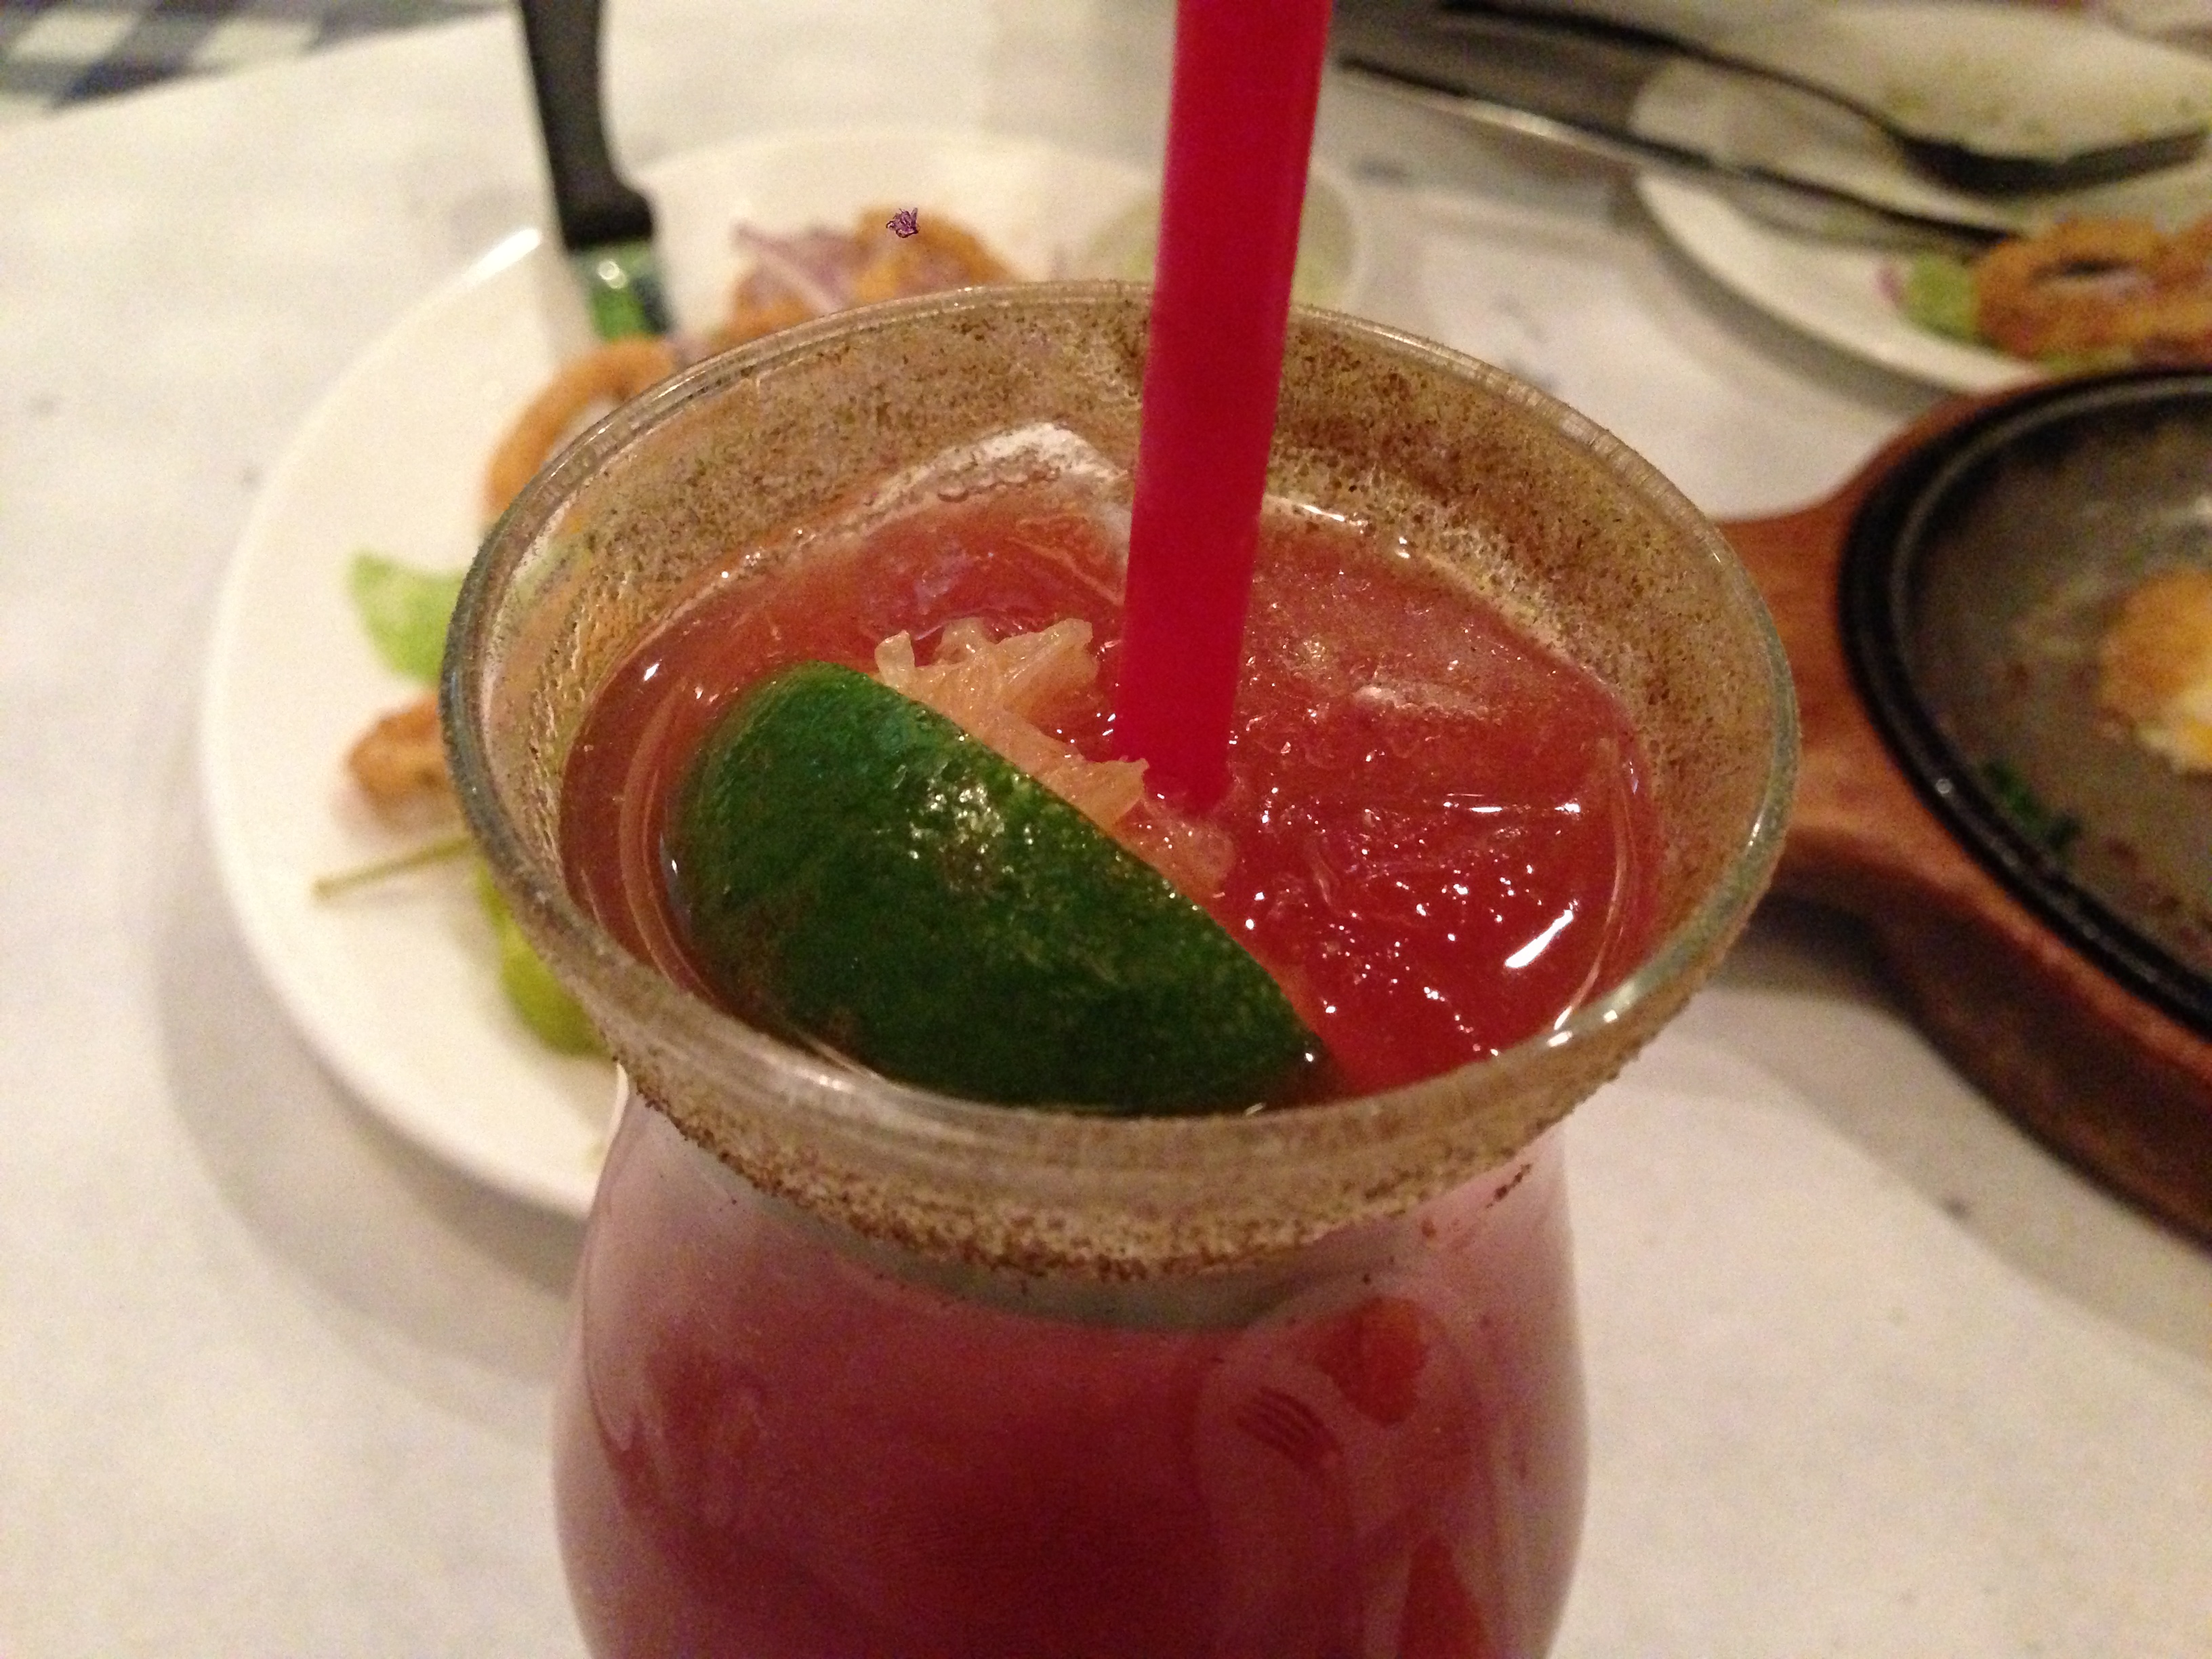
dish, food, produce, drink, cocktail, uploadedbyflickrmobile, alcoholic beverage